Japan Aviation High School

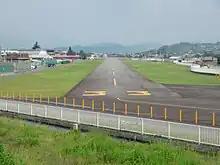
Runway of Japan Aviation High School

The is a private high school in Kai, Yamanashi, Japan. It was established by Japan Aviation in partnership with Japan Airlines as a corporate educational institution to promote the teaching of industrial technology, and is part of the Japan Aviation Academy. Most graduates go to a special advanced school established as an annex. Very few students continue to the university level.